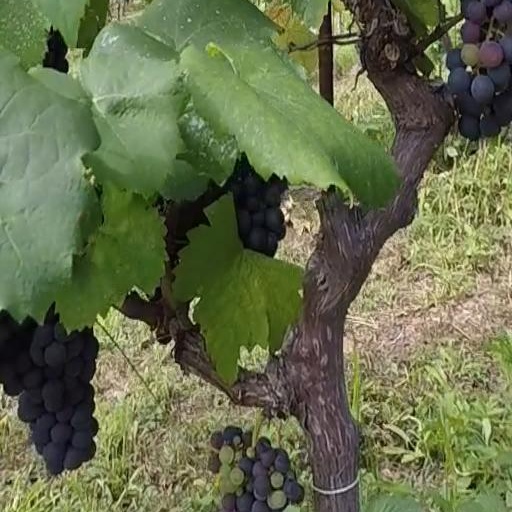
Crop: grape